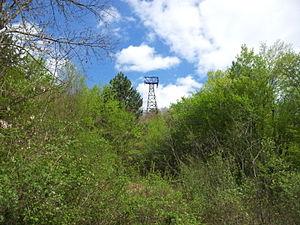
Pylône, vestige de la ligne du TP Max sur le flanc ouest du plateau de Malzéville.
Le transporteur aérien Maxéville-Dombasle, surnommé TP Max, était une ligne de transport par câble aérien industrielle et privée qui a fonctionné de 1927 à 1984 dans la région de Nancy en Lorraine et détient le record de longueur en Europe comme téléphérique de type monocâble. Elle assurait le transport du bâlin issu des carrières de Maxéville jusqu'à l'usine Solvay, située à Dombasle-sur-Meurthe, pour produire du carbonate et du bicarbonate de sodium selon le procédé Solvay. Outre sa longueur, le TP Max détient le record de durée de fonctionnement d'une telle installation.